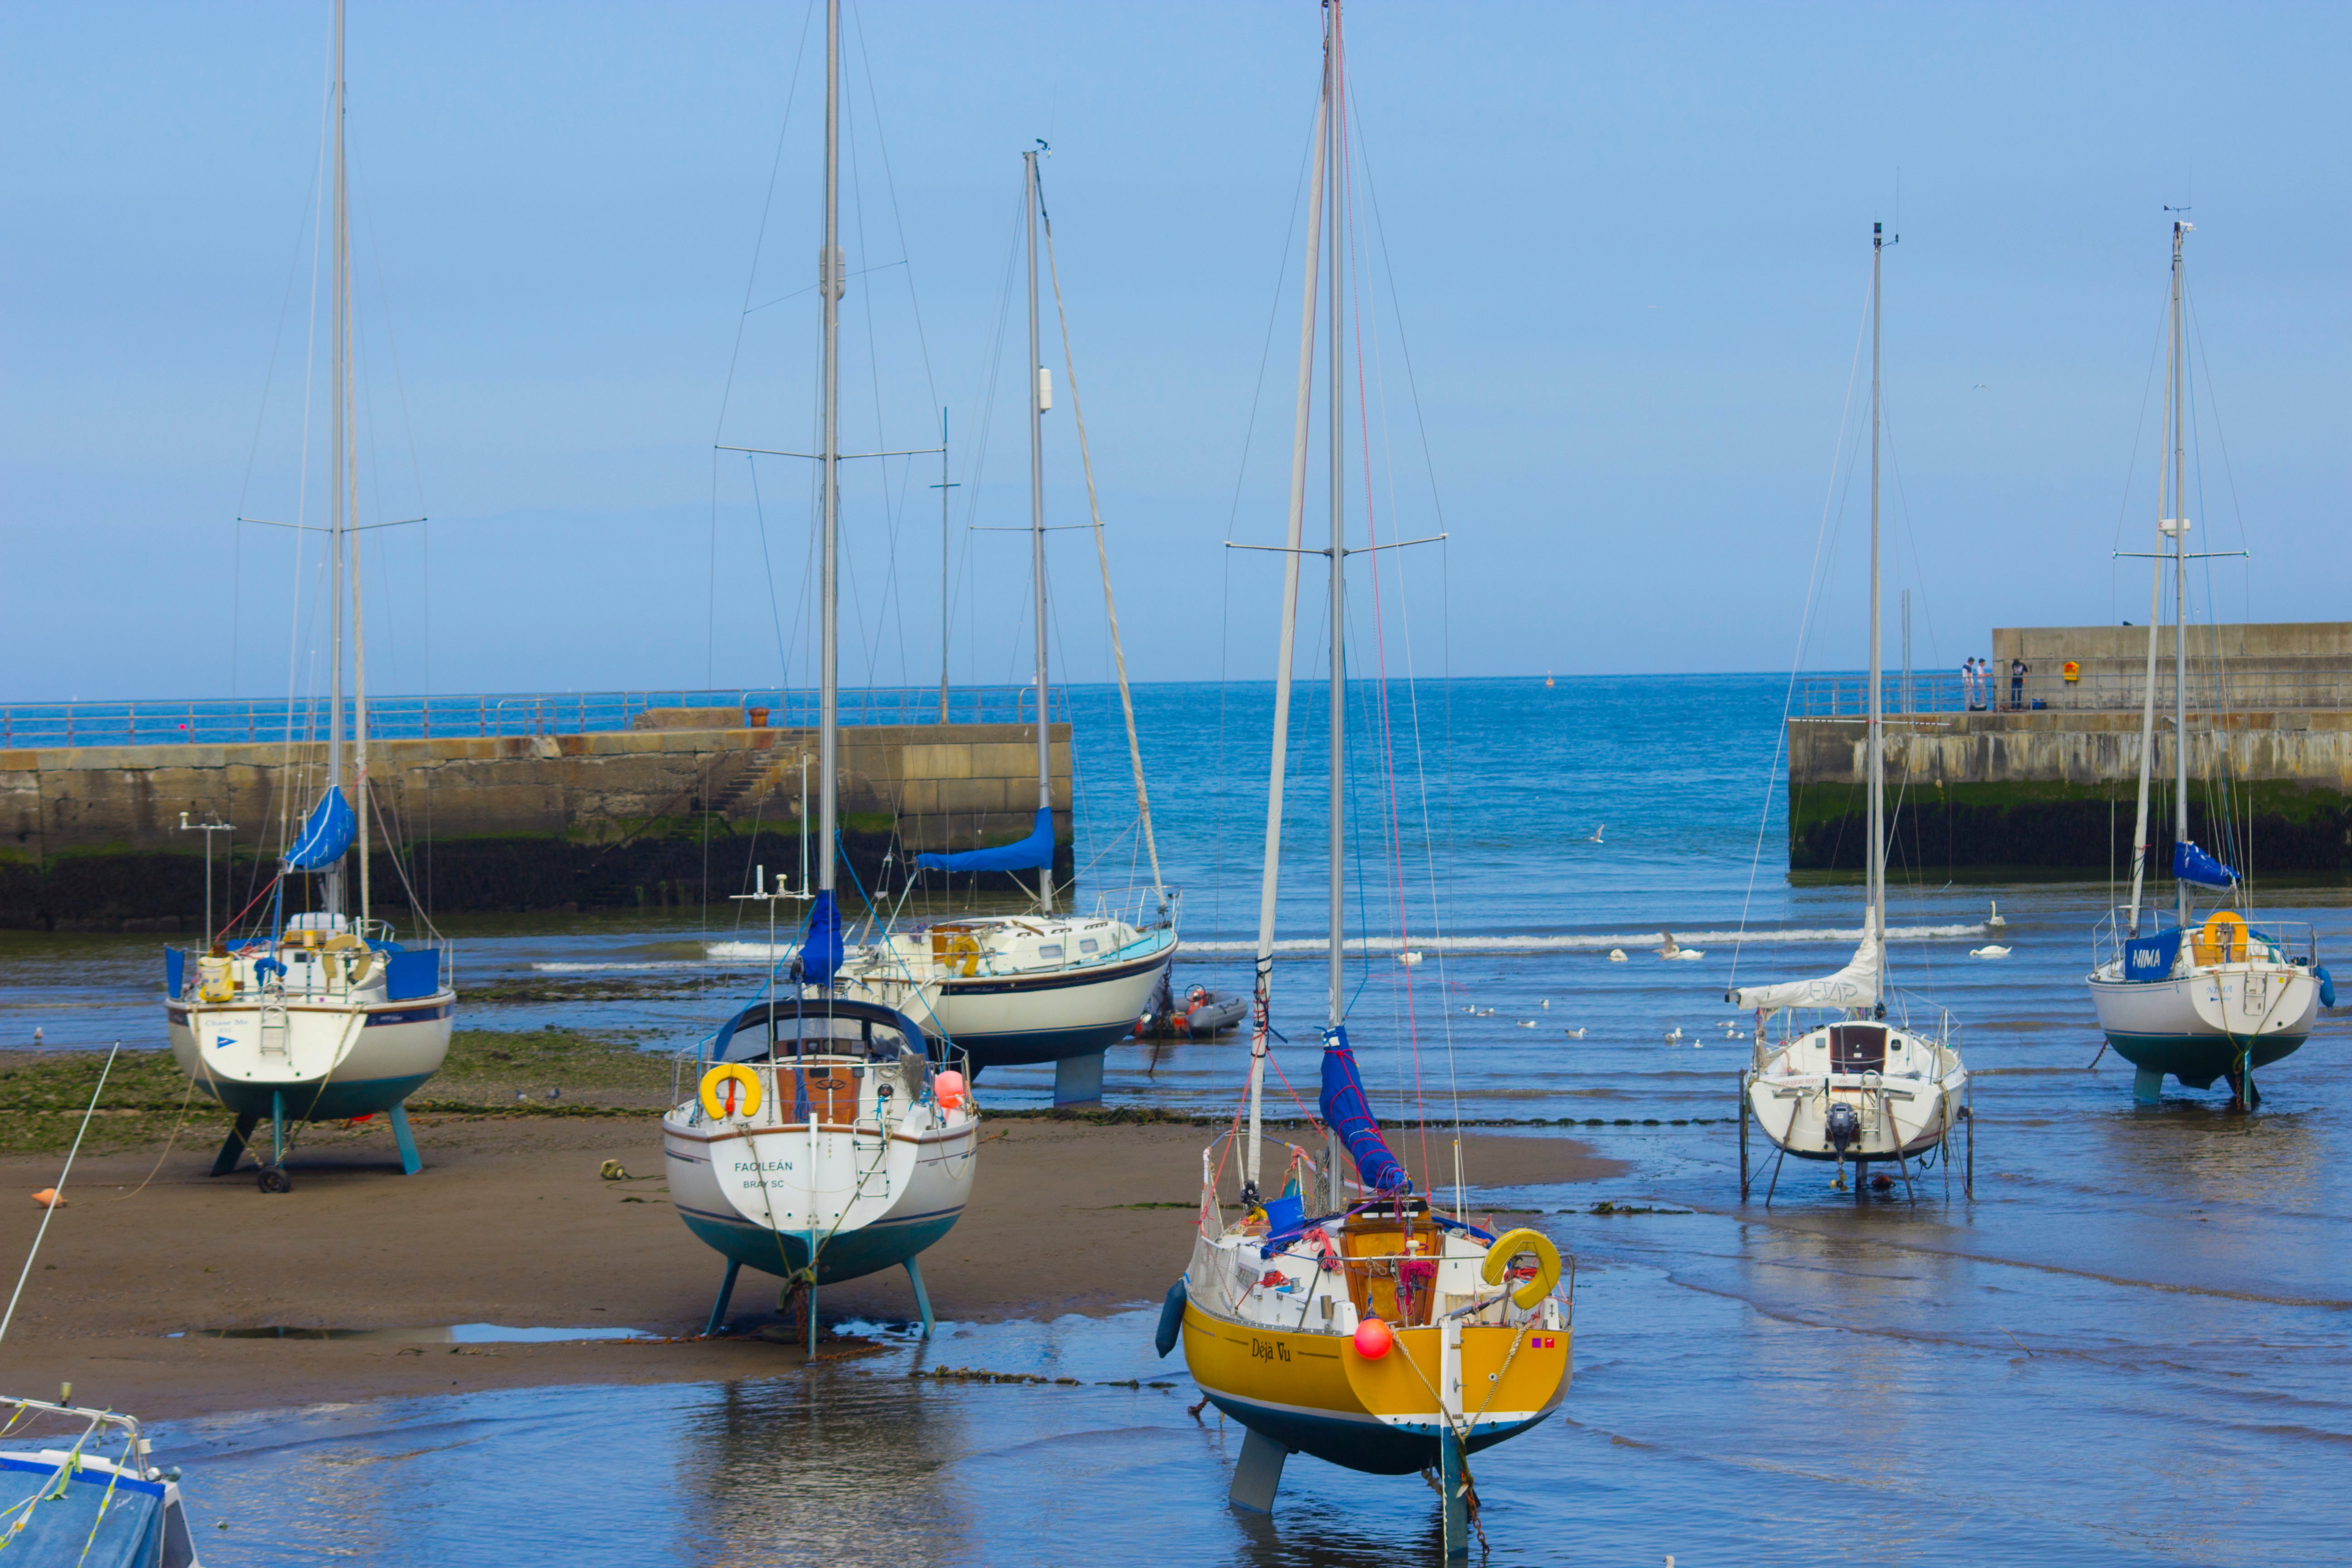
sea, dock, boat, vehicle, mast, sailing, yacht, bay, harbor, marina, sailboat, sail, watercraft